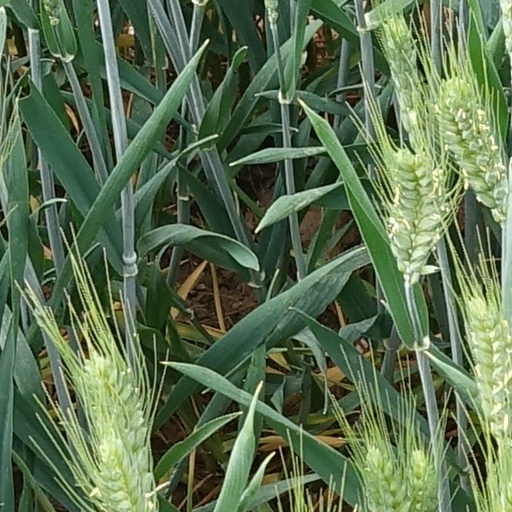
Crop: wheat